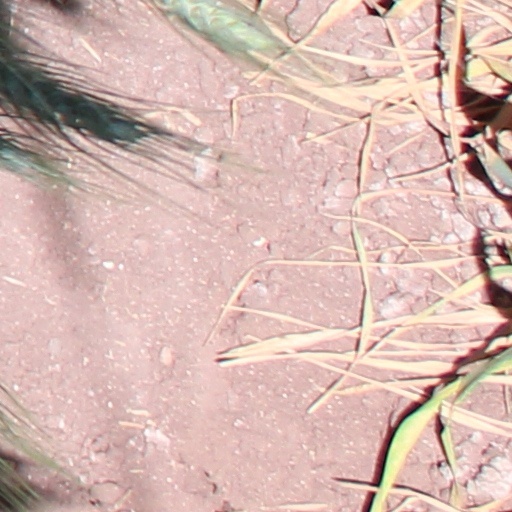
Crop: wheat